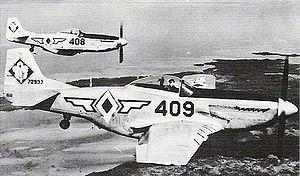
La Philippine Air Force est la force aérienne des Philippines, son nom officiel en Filipino est Hukbong Panghimpapawid ng Pilipinas.